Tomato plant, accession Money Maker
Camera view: horizontal (90 deg, fisheye); turntable rotation: 30 degrees
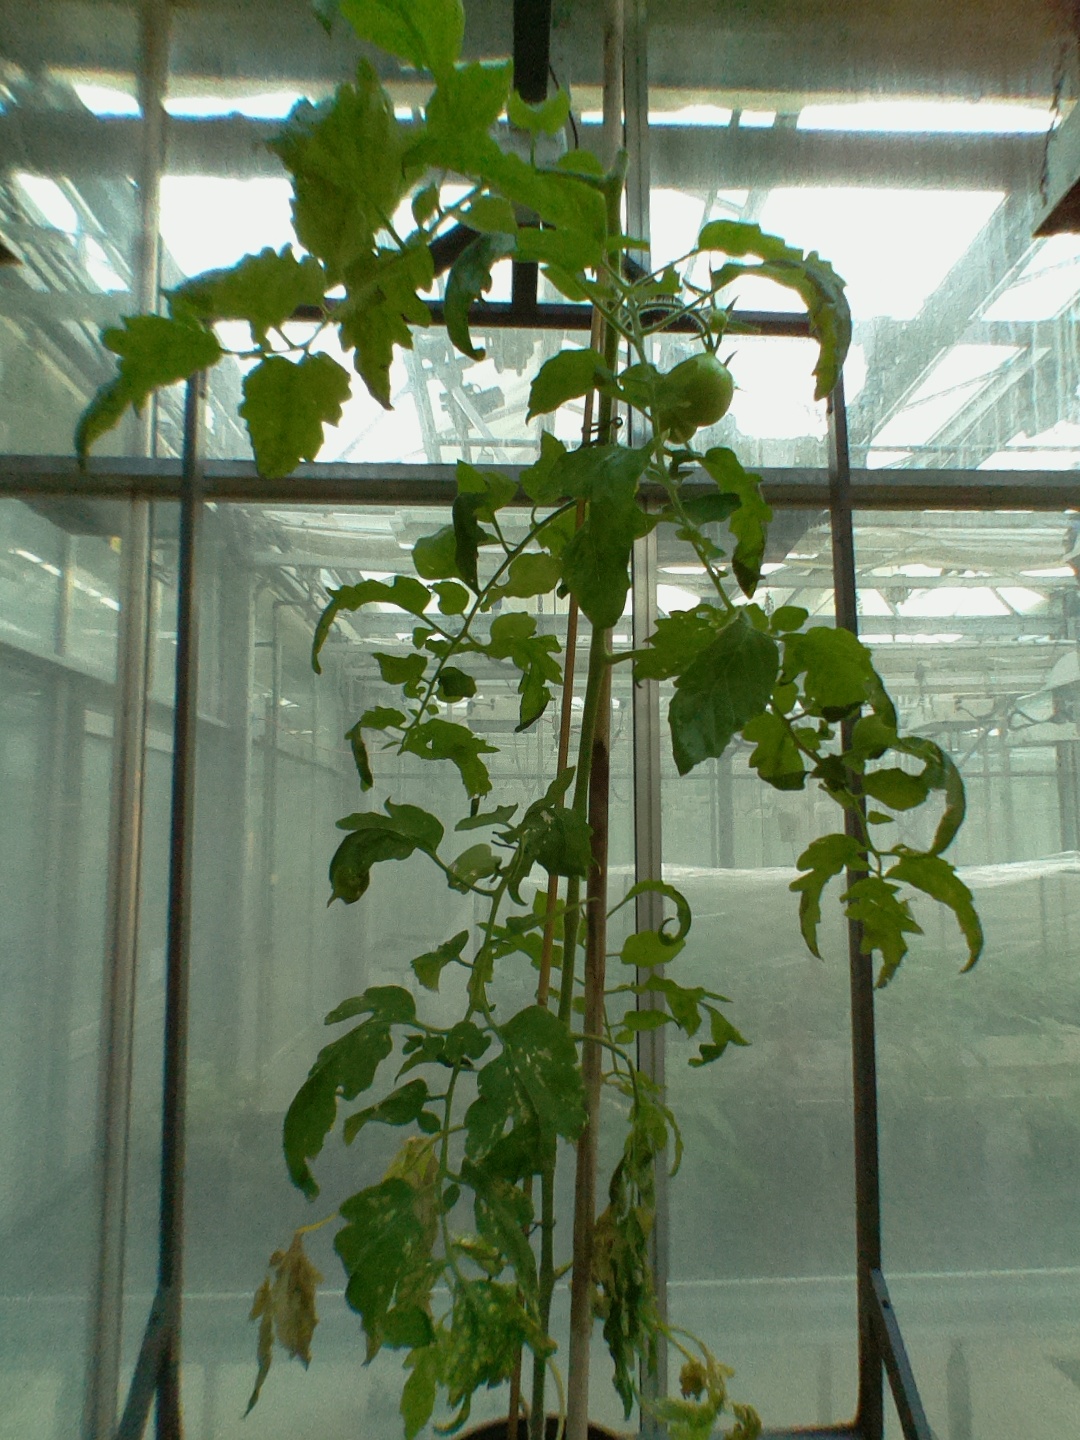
BBCH growth stage 73: 30%-40% of final fruit size